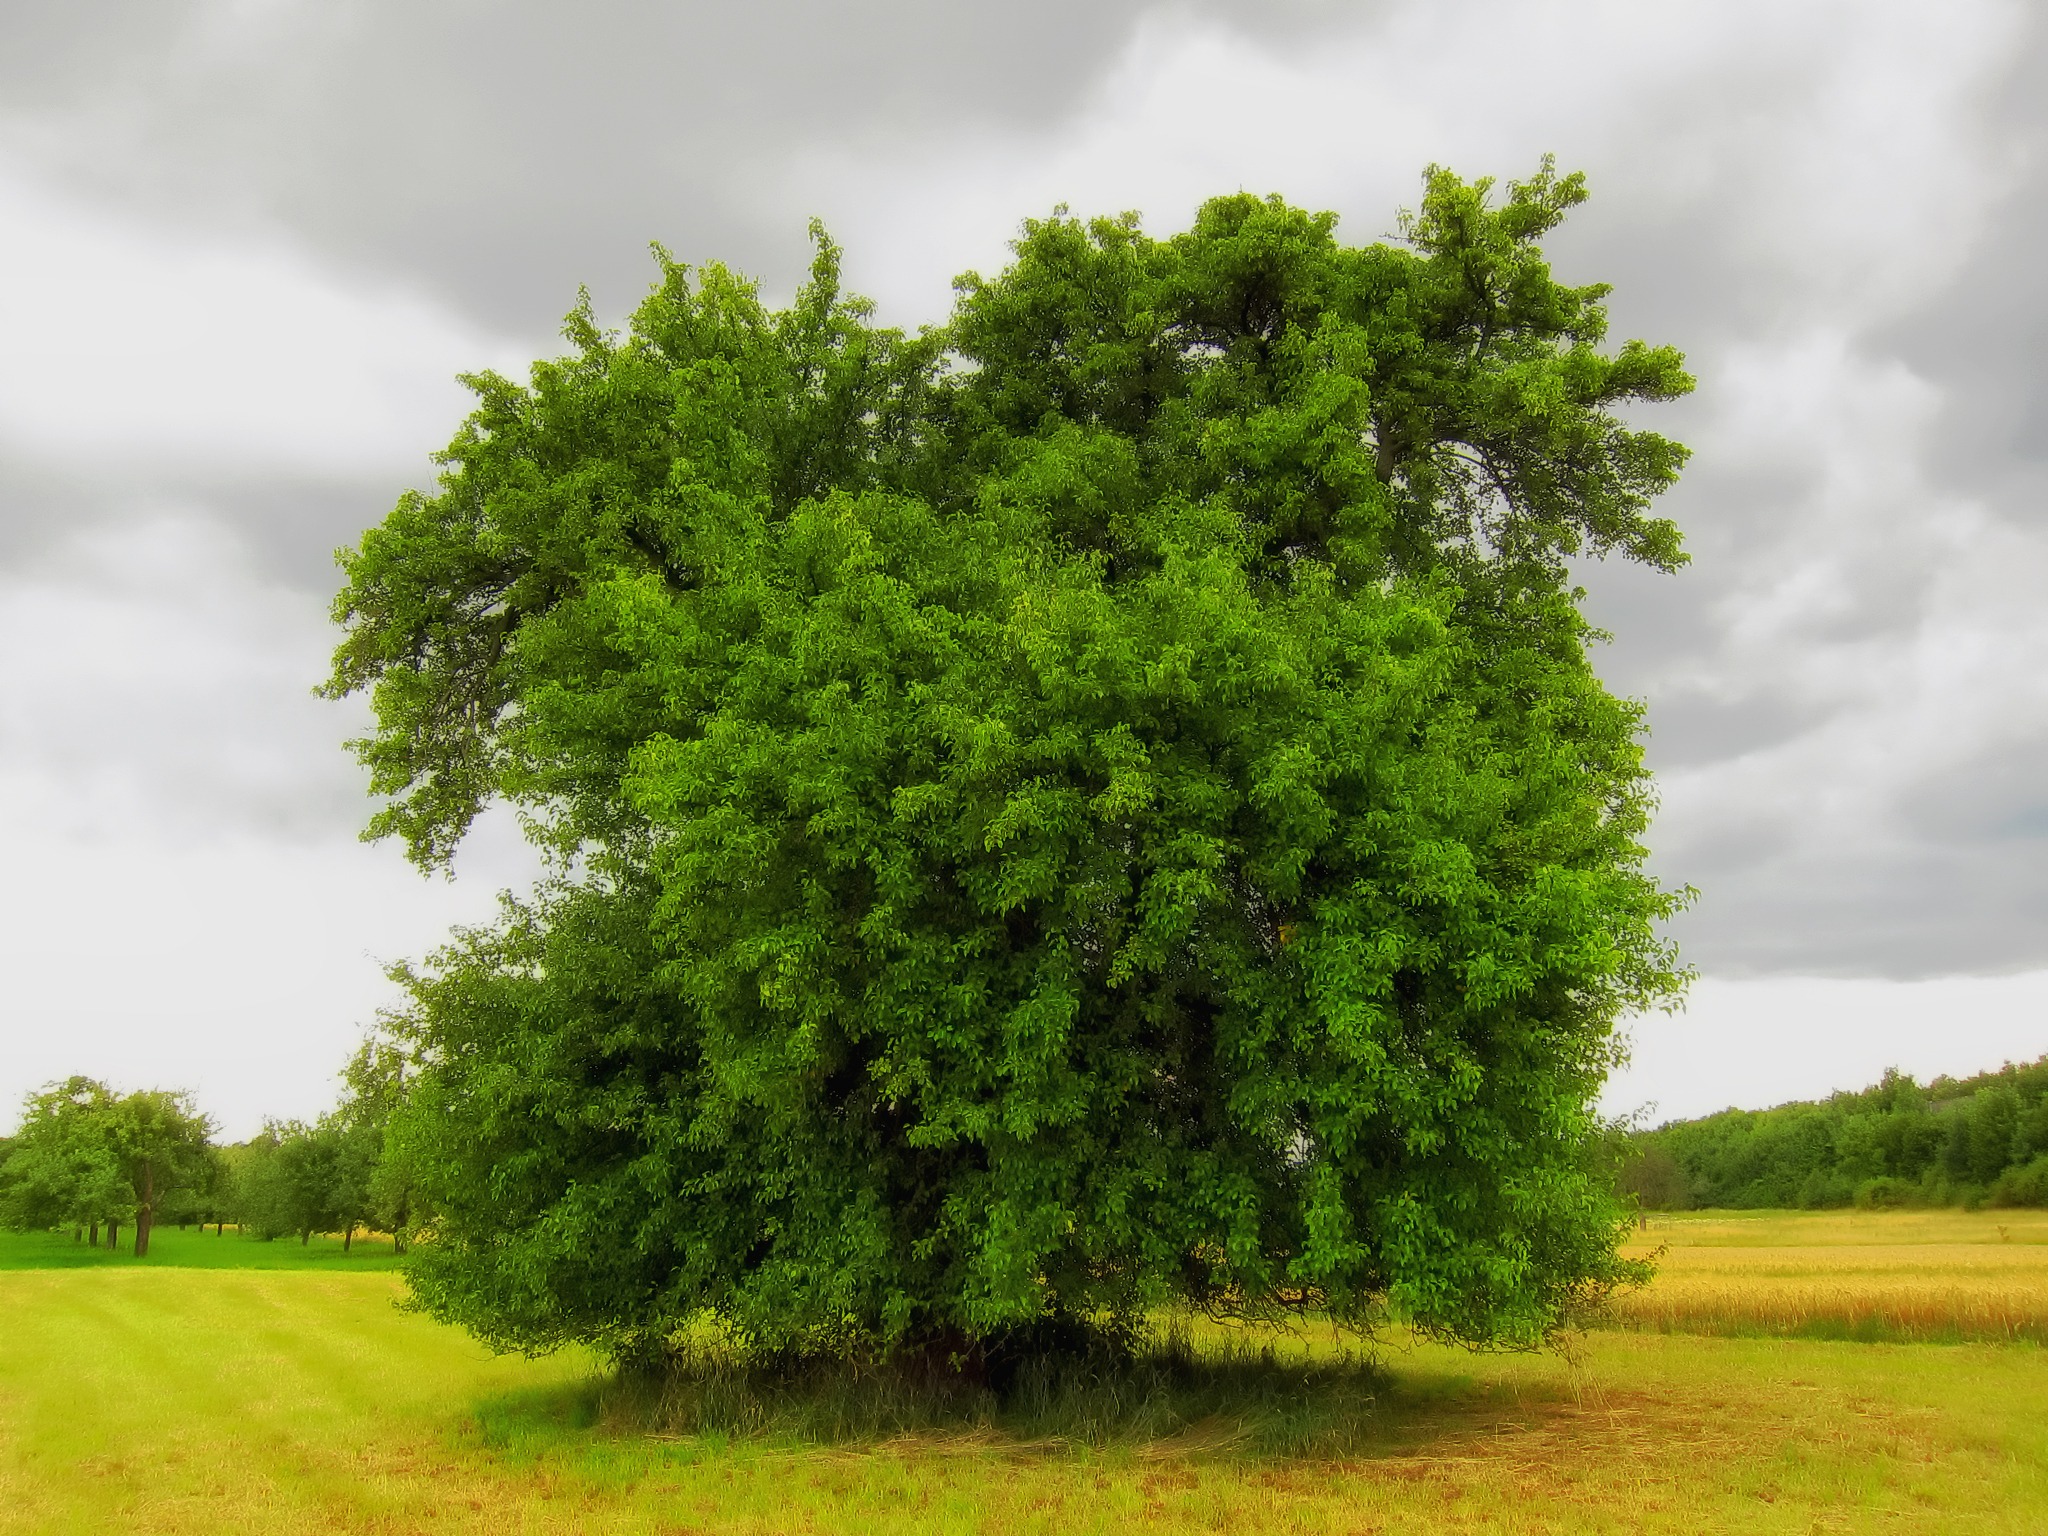
tree, nature, plant, sky, field, meadow, countryside, flower, country, summer, rural, spring, green, evergreen, outside, clouds, shrub, deciduous, germany, ecosystem, flowering plant, woody plant, temperate coniferous forest, land plant